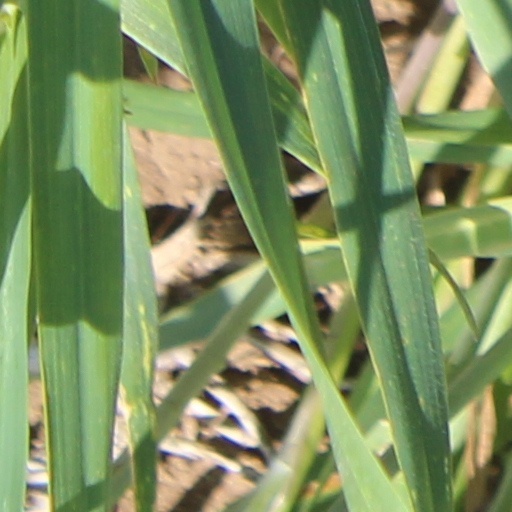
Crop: wheat